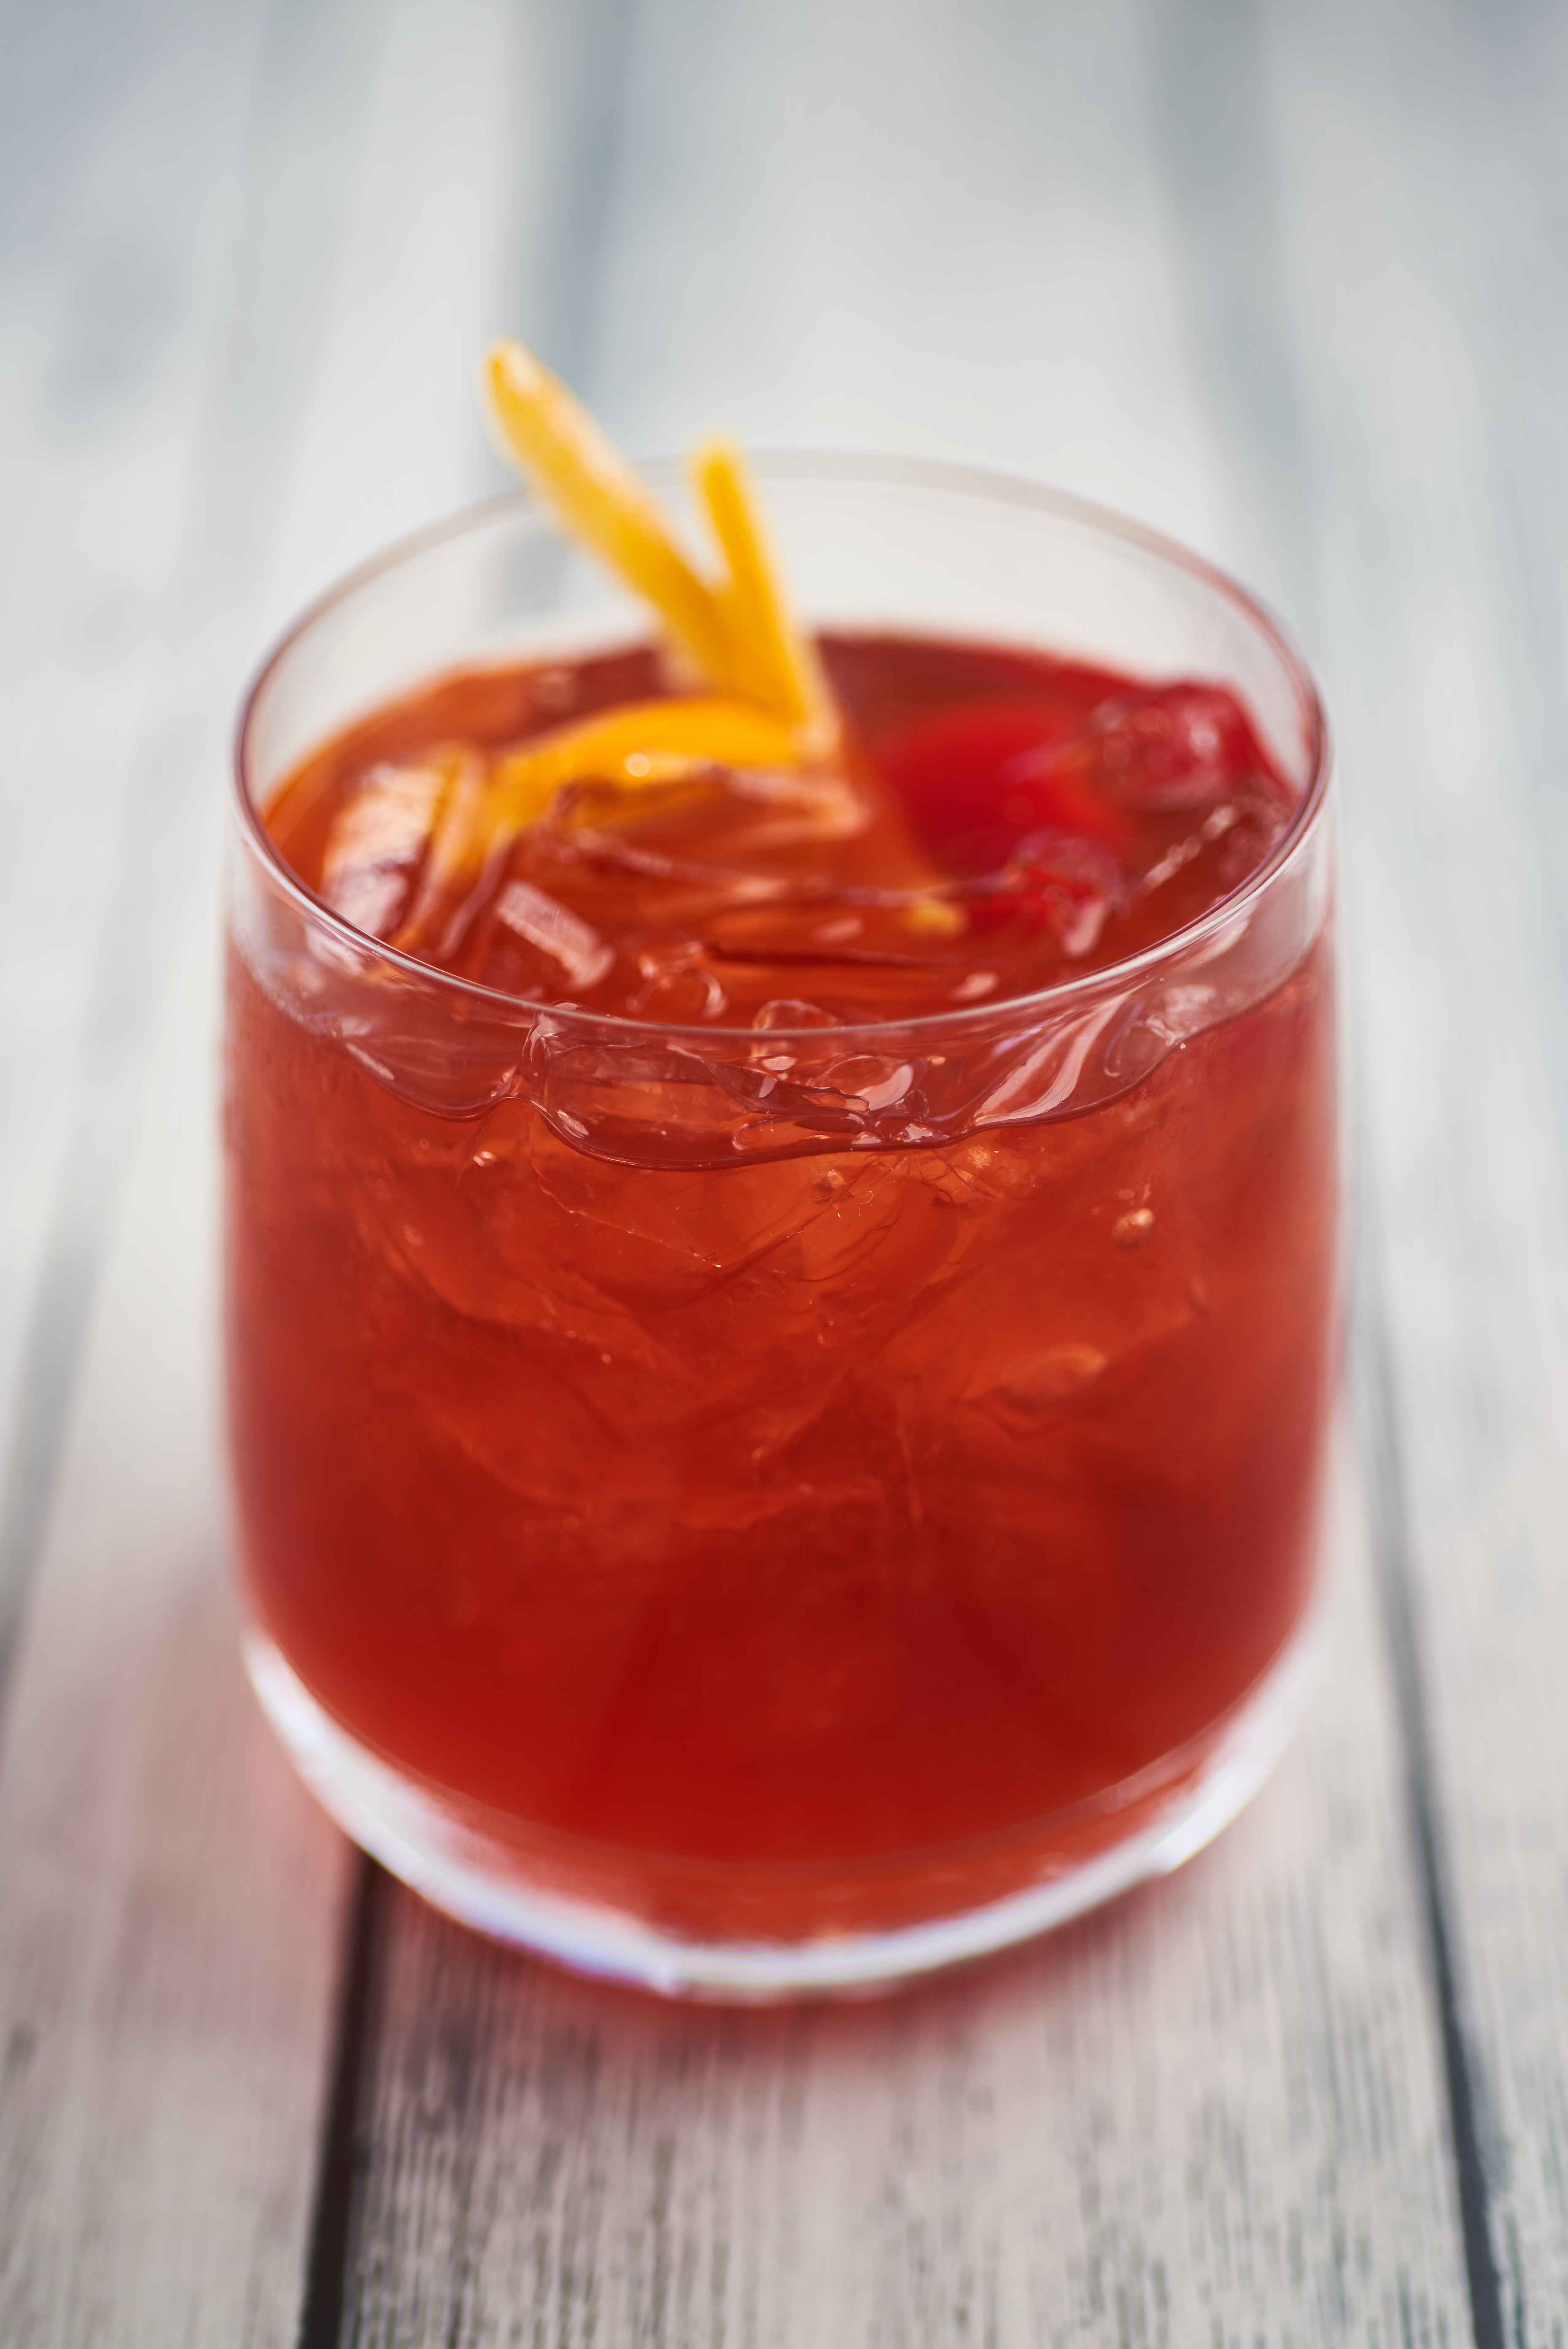
drink, negroni, campari, tinto de verano, alcoholic beverage, woo woo, sea breeze, cocktail, manhattan, spritz, punch, food, juice, sazerac, old fashioned, ingredient, distilled beverage, non alcoholic beverage, wine cocktail, bay breeze, iced tea, dark n stormy, shrub, hurricane, Punsch, caesar, spritzer, kalimotxo, zombie, liqueur, cuba libre, americano, rob roy, sangria, grog, Hot toddy, long island iced tea, mai tai, Fruit syrup, mulled wine, whiskey sour, sour, beer cocktail, grenadine, old fashioned glass, Winter melon punch, italian soda, black russian, classic cocktail, lemon, lime and bitters, daiquiri, Planter's punch, amaretto, cranberry juice, tea